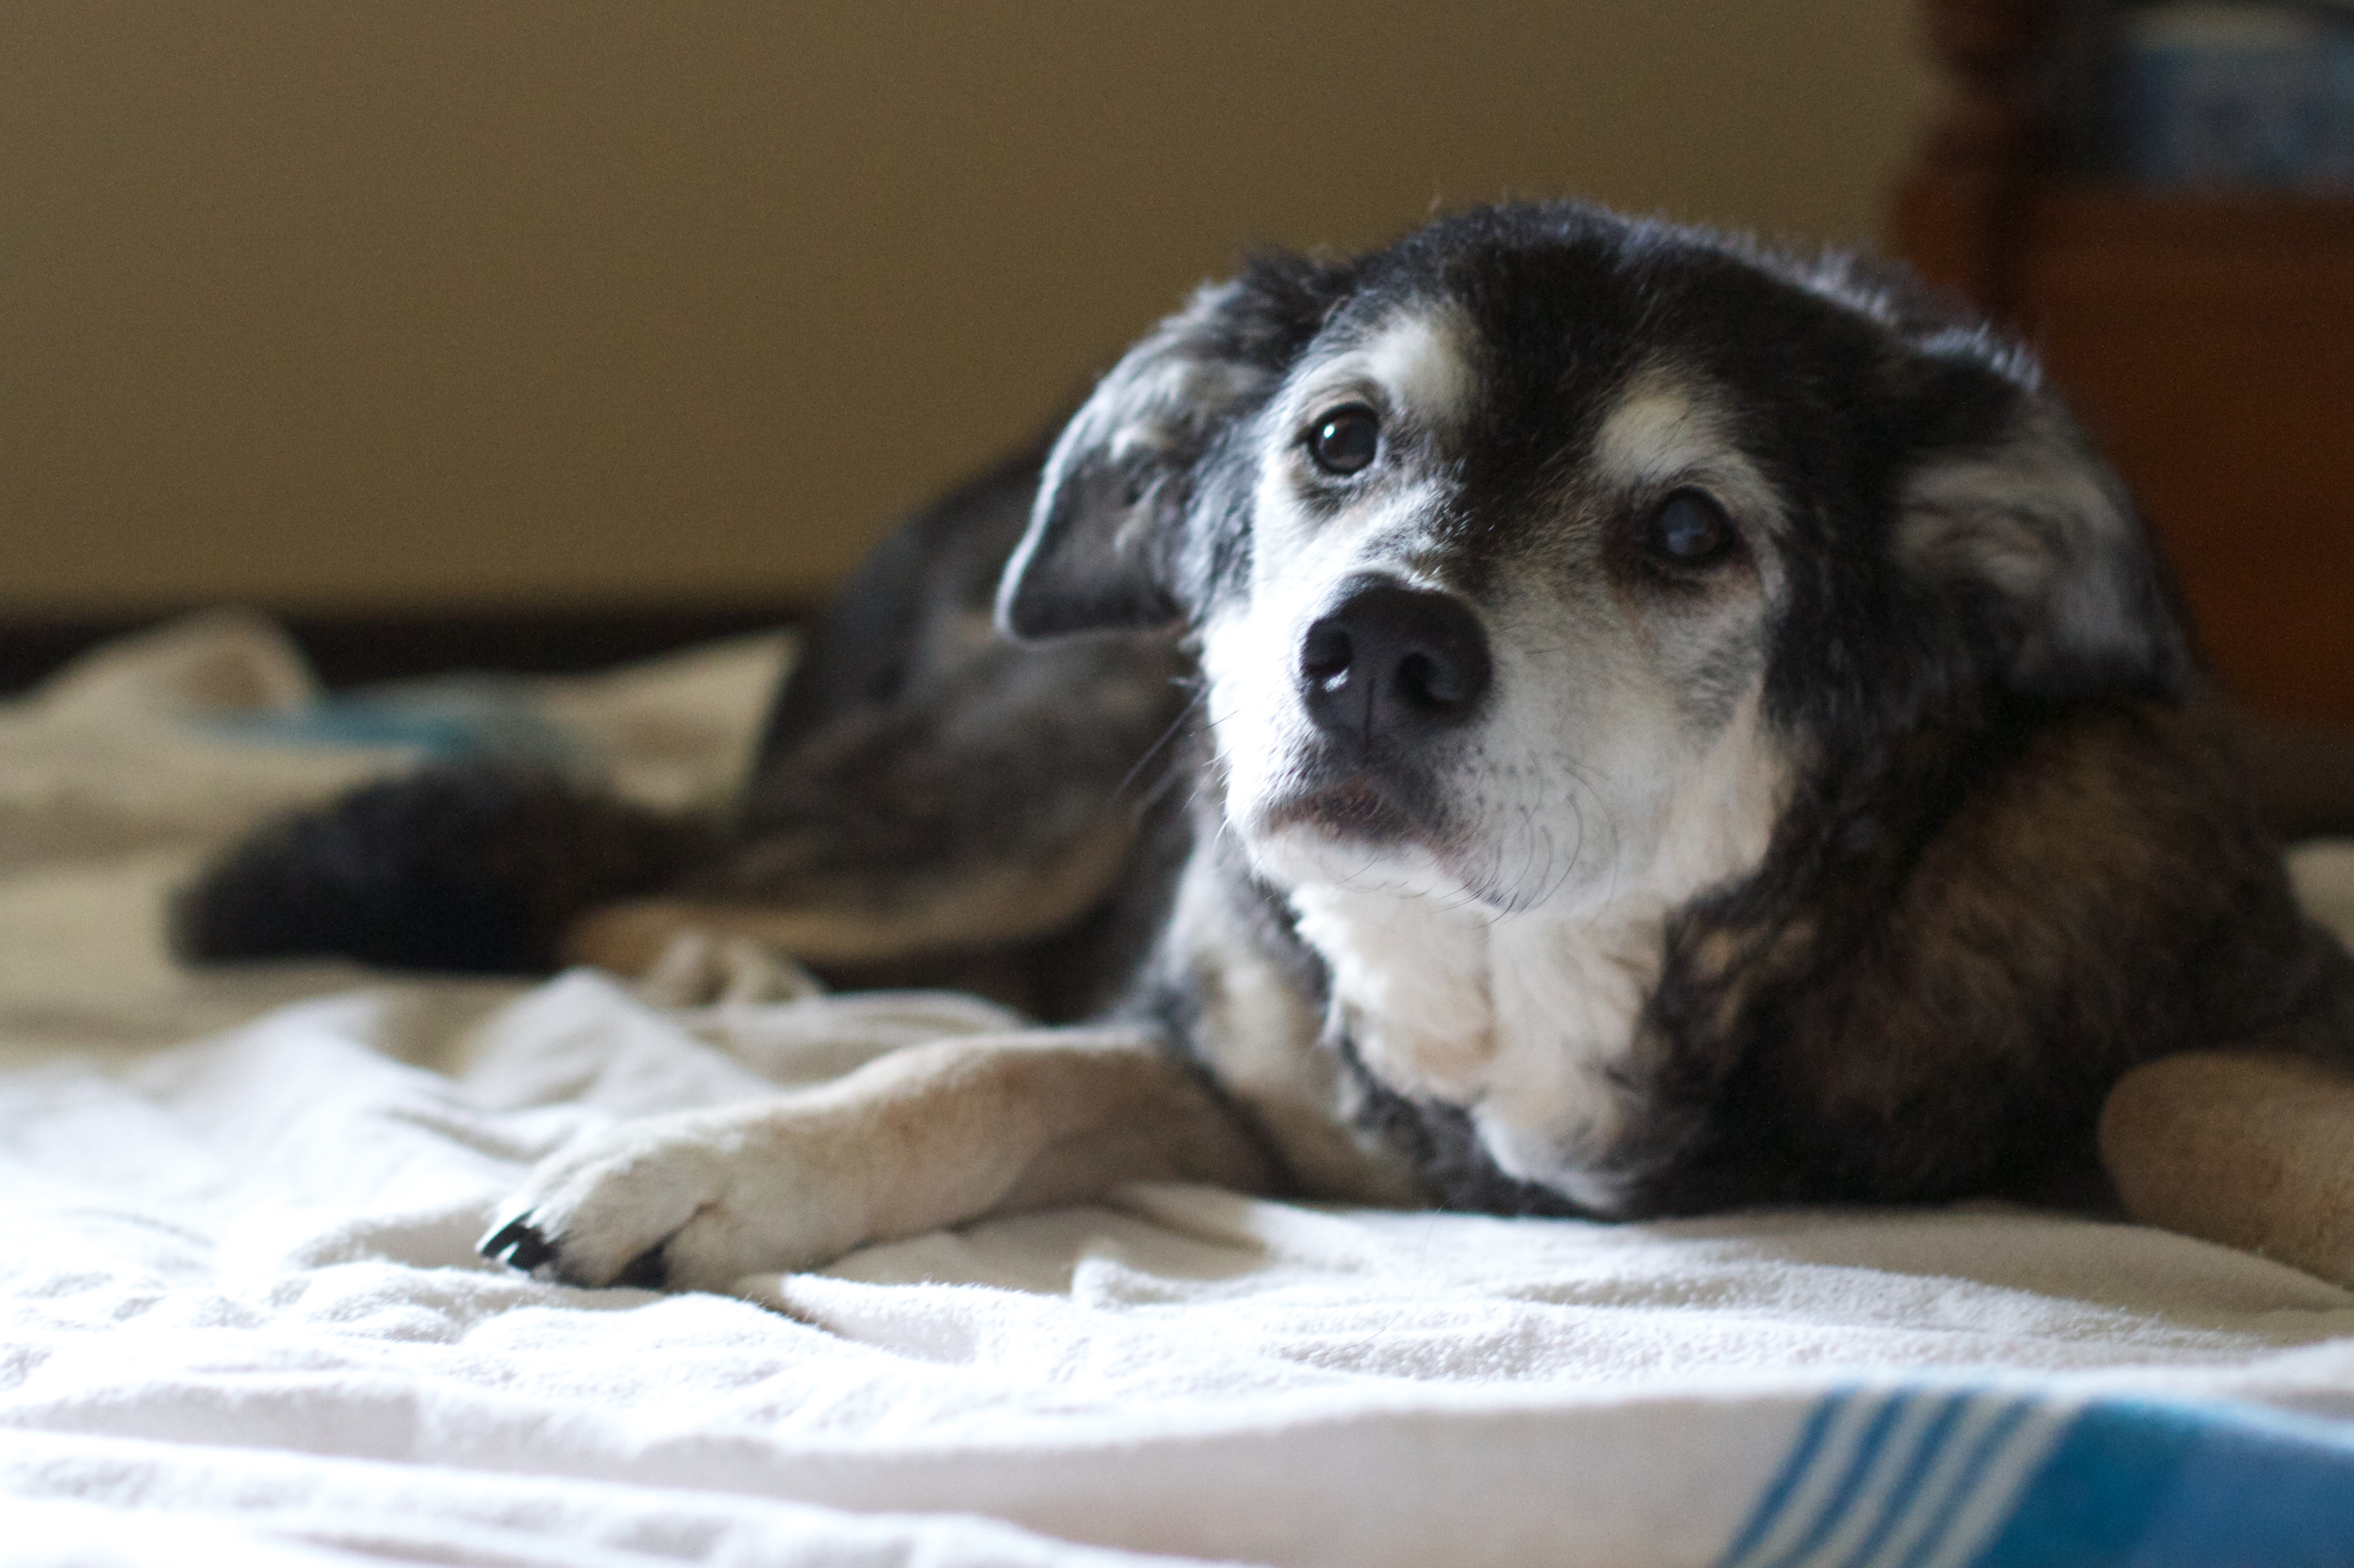
puppy, dog, mammal, vertebrate, dog breed, animal shelter, street dog, dog like mammal, dog breed group, dog crossbreeds